Pierre Brossolette

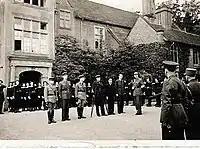
Pierre Brossolette (first left) and André Dewavrin, also known as Passy (third), awarded "Compagnon de la Libération"

The three friends were sent on a mission to France and united, under the CCZN ("Comité de Coordination de Zone Nord"), the various ZO Resistance groups which had been thoroughly divided by political views, including the communist-led Front National (mission Arquebuse-Brumaire); they were thus instrumental in the merging with the ZL ("Zone Libre") Resistance similarly united by Jean Moulin under the MUR. This led to the creation of the Conseil National de la Résistance (CNR) by Moulin through the addition of the political parties and unions and ultimately to De Gaulle's unequivocal recognition as Free France's political representative to the Allies.